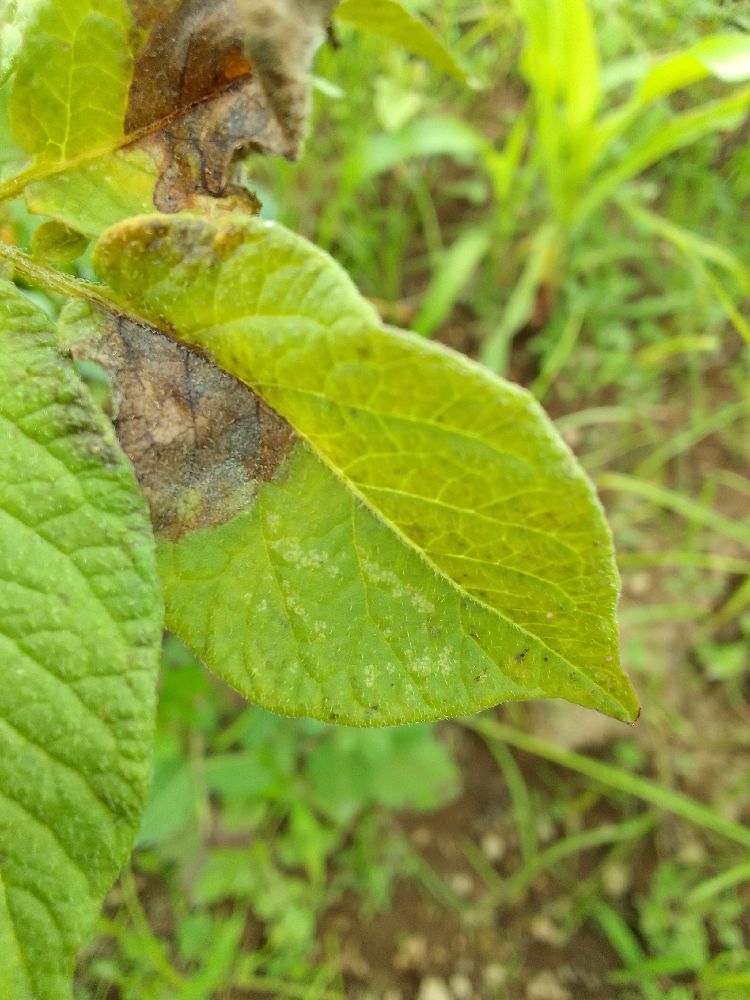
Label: Late blight